Burnside, South Lanarkshire

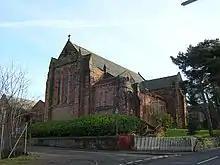
Burnside Blairbeth Church

The Burnside church was established in 1928 and initially operated out of temporary buildings. Plans for a permanent structure were postponed by World War II, but by the time the conflict ended, a merger had taken place between two congregations based within a few blocks of one another in the Pollokshields area of Glasgow, who chose to use the Sherbrooke Church going forward, leaving the St Gilbert's Church buildings (completed in 1911) unoccupied. They were dismantled brick-by-brick and transported to a new home at Burnside, away, the process completed in 1954.